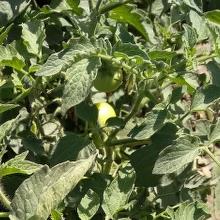
Crop: Tomato
Condition: virosis-d